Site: brandenburg
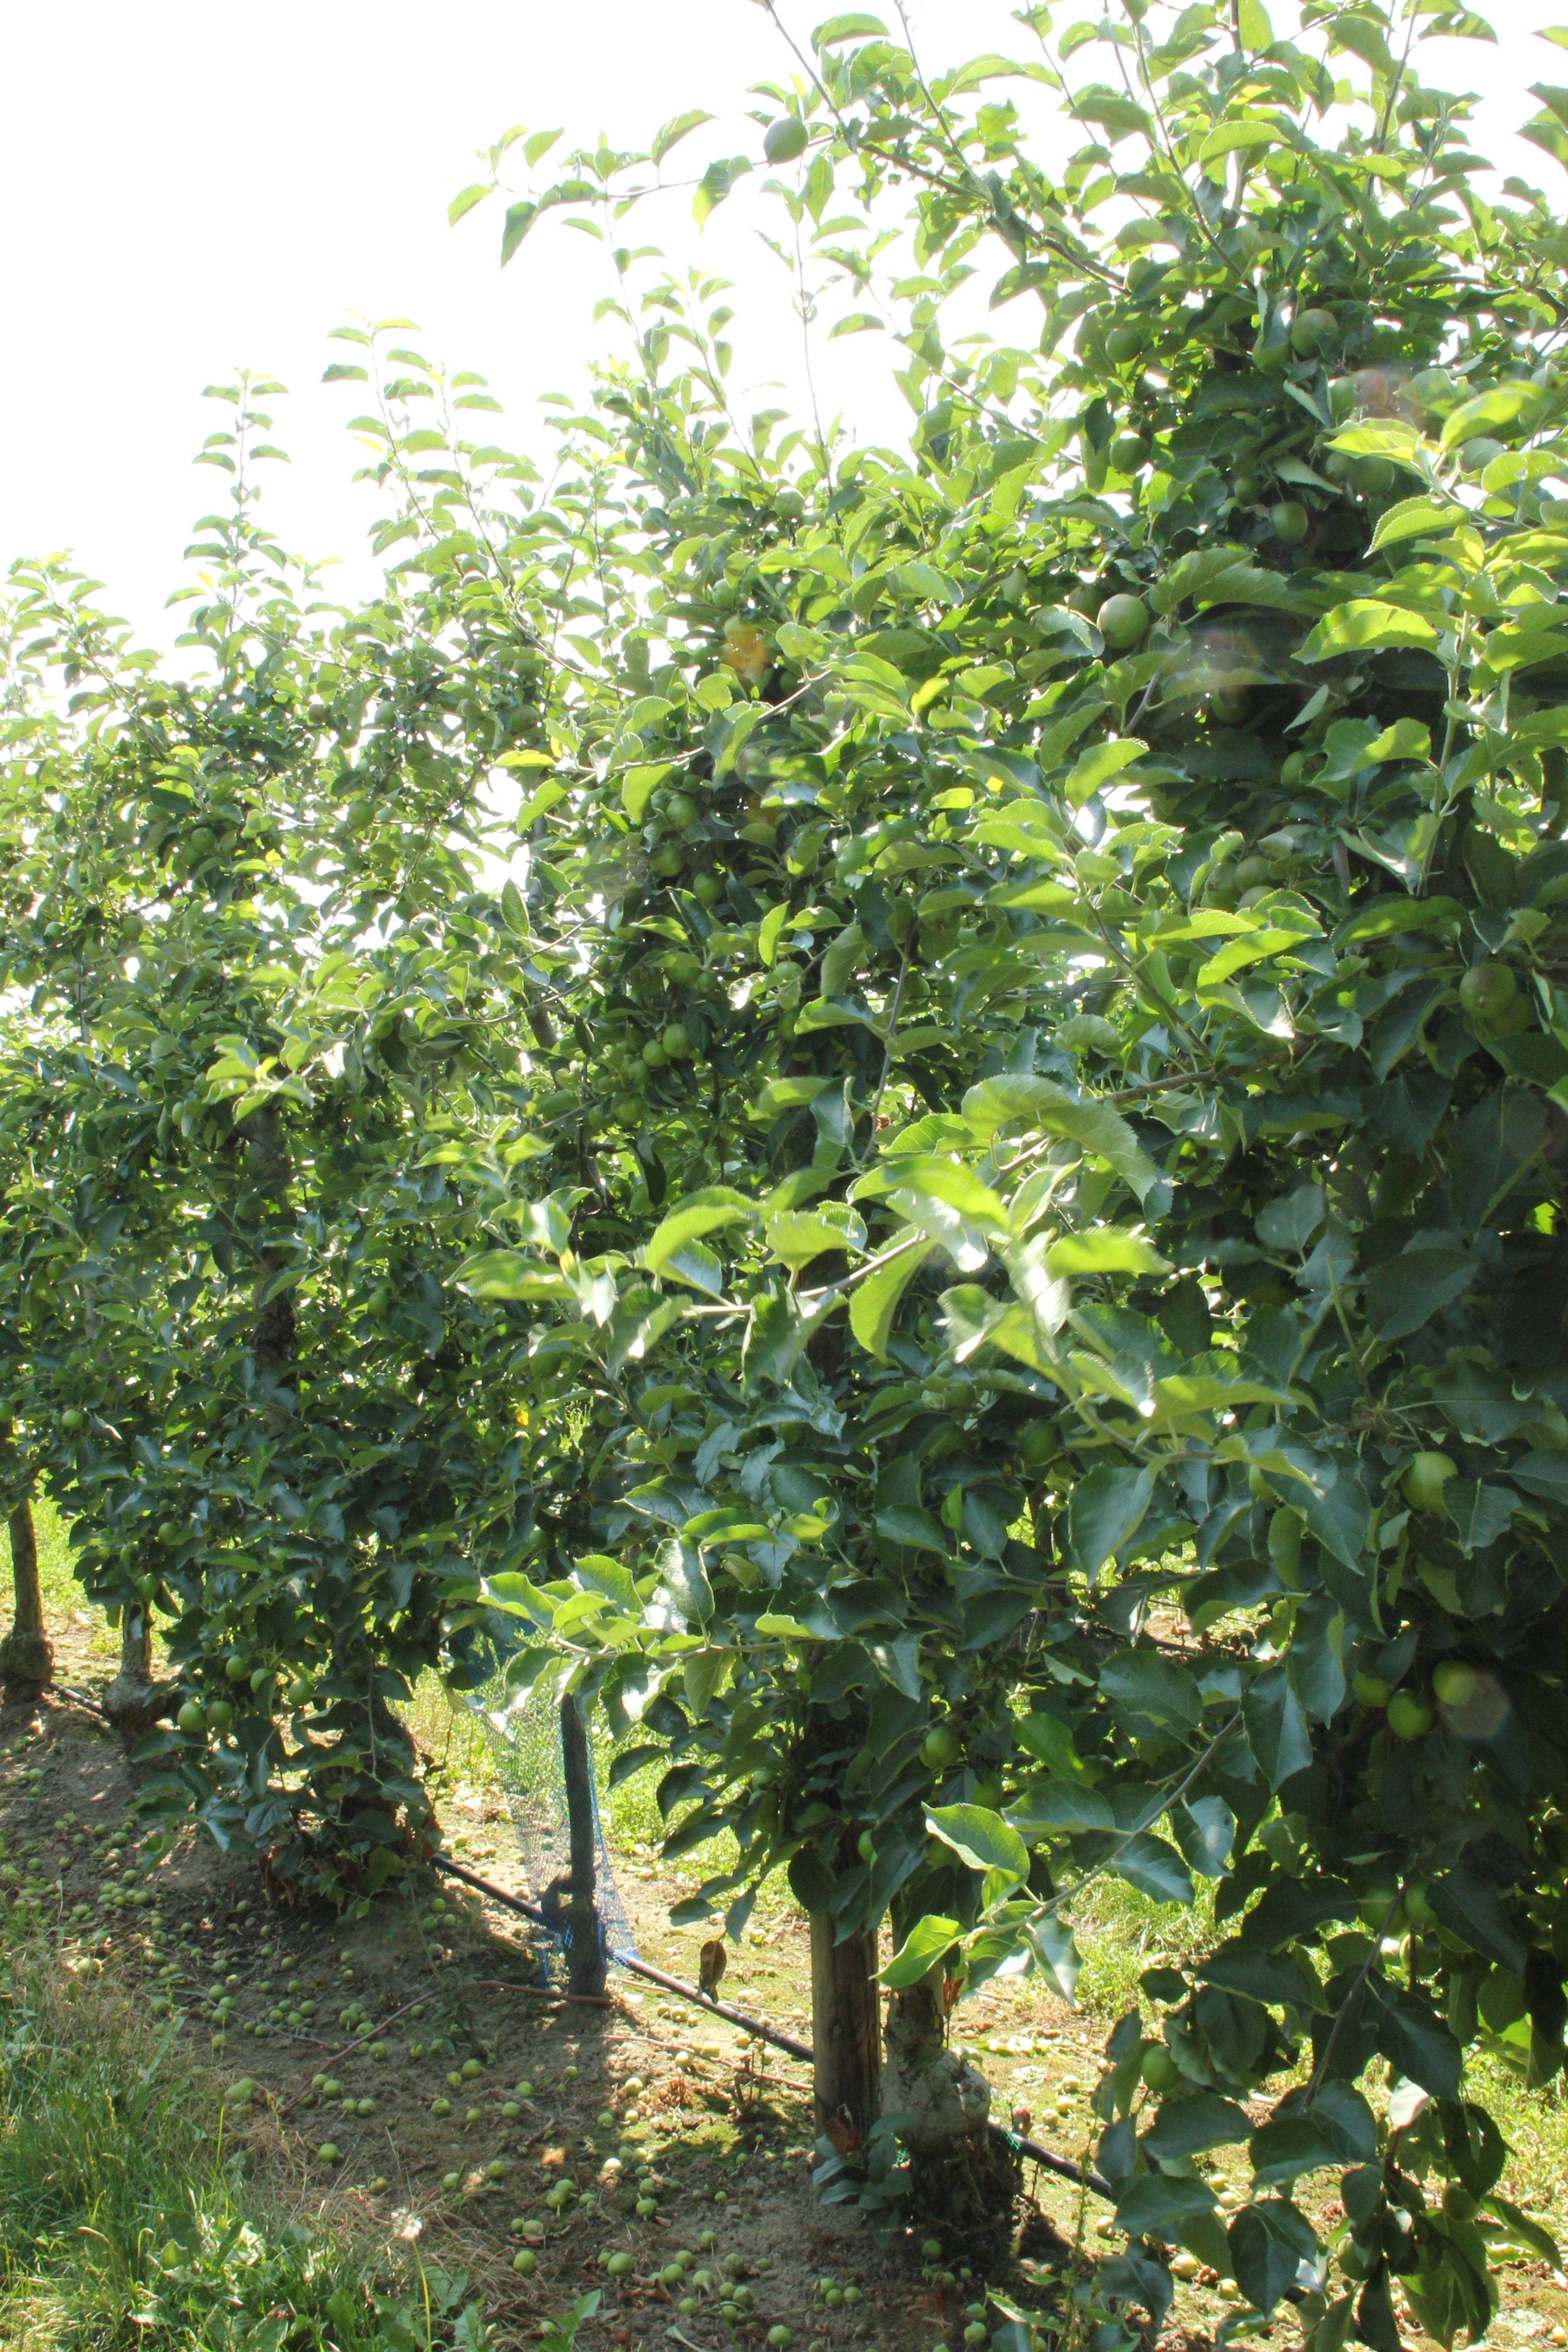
Growth stage (BBCH 74): Development of fruit